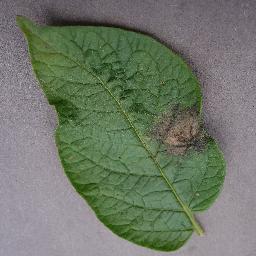
Label: Potato___Late_blight